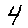
Label: 4